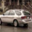
Label: automobile